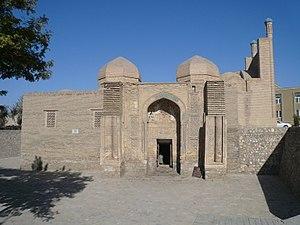
Boukhara est une ville d'Ouzbékistan, située au centre-sud du pays. C'est la capitale de la province de Boukhara. Ses habitants sont les Boukhariotes.